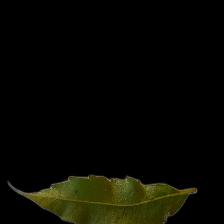
Plant: Neem